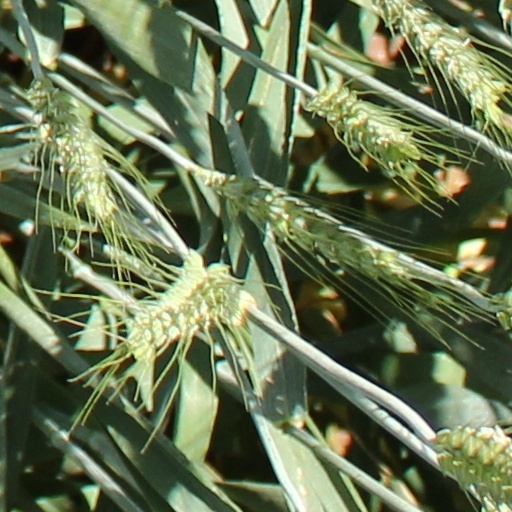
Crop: wheat